National Pilgrimage to Lourdes and Rome

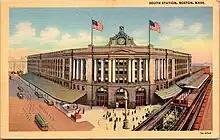
A crowd of 10,000 saw the pilgrims off at South Station.

On August 13, 1948, a special train ran from Boston's South Station to New York City filled with 400 pilgrims. At the station, a crowd of 10,000 were on hand to see them off, including Mayor James Michael Curley. The crowd was double what had been expected, despite no formal send off being planned.